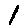
Label: 1